Annette Brooke

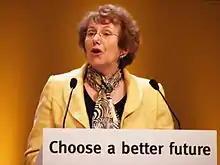
Brooke at the 2009 Liberal Democrat Spring Conference

Dame Annette Lesley Brooke, DBE ("née" Kelly; born 7 June 1947) is a British Liberal Democrat politician. She was the Member of Parliament (MP) for Mid Dorset and North Poole from the 2001 general election to 2015. In 2001, she became the first female MP elected in a general election in Dorset. At the time she left office, Brooke was the longest serving female MP in the history of the Liberal Democrats.